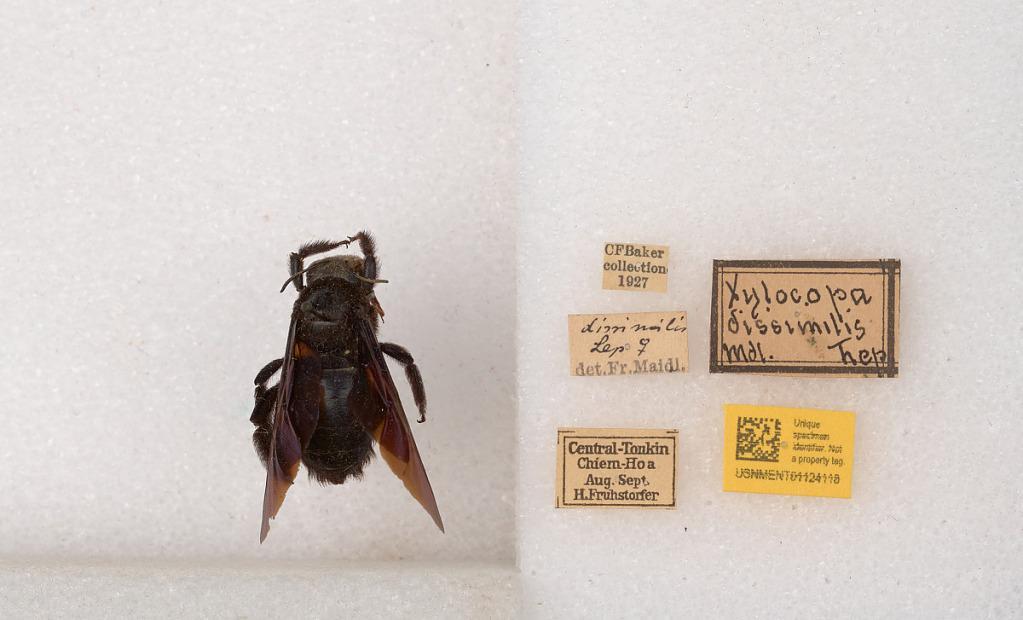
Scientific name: Xylocopa (Biluna) nasalis nasalis Westwood
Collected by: H. Fruhstorfer
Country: Vietnam
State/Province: Tuyen Quang
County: Chiem Hoa
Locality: Central Tonkin
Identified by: Maidl